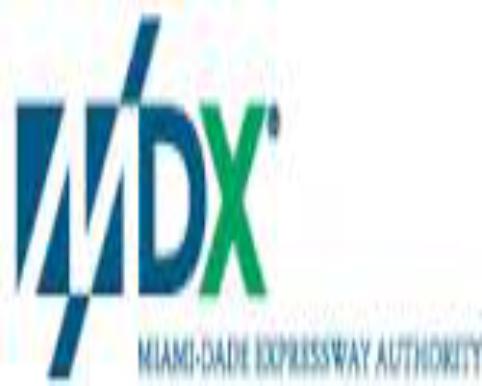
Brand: MDX
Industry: Transportation